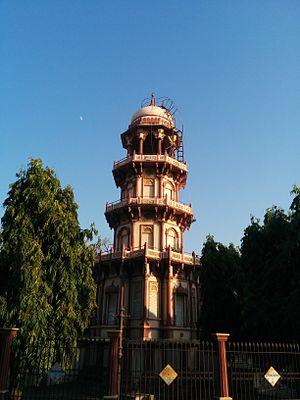
Palanpur est une ville de l'État du Gujarat en Inde, chef-lieu du district de Banaskantha, et un ancien État princier des Indes.